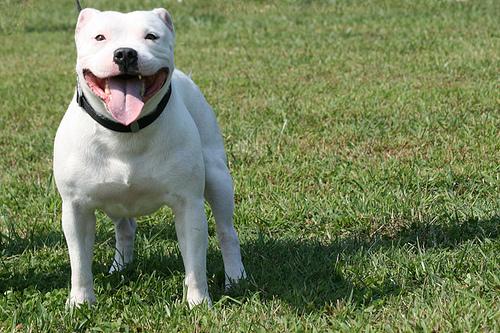
Breed: staffordshire bull terrier